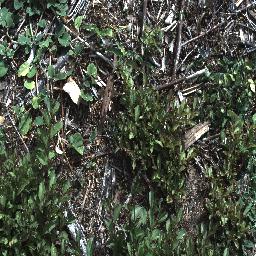
Label: chinee_apple